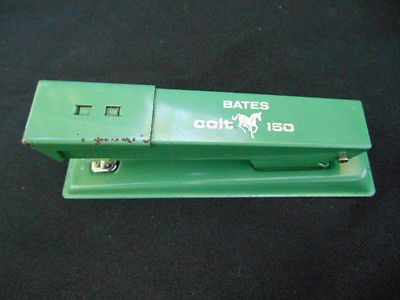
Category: stapler